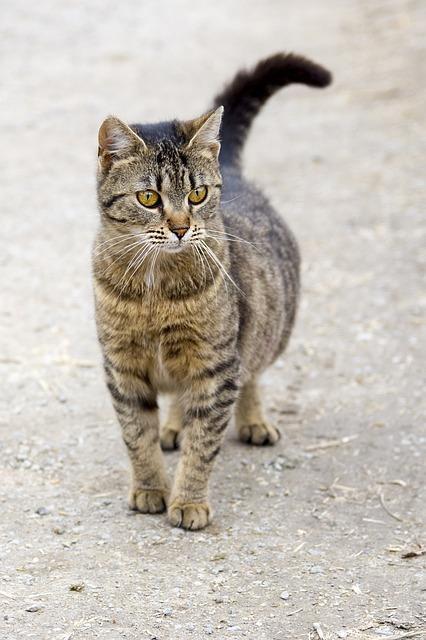
cat